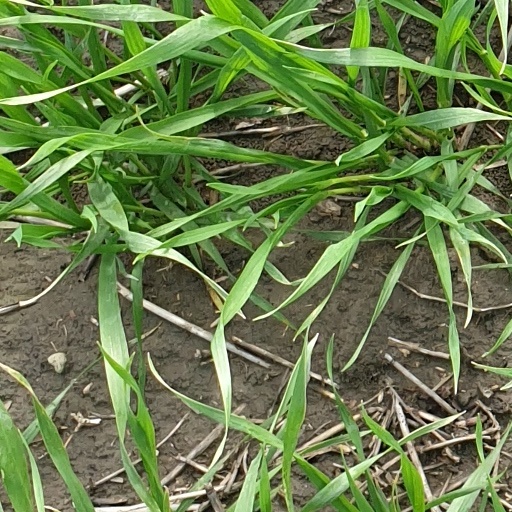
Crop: wheat